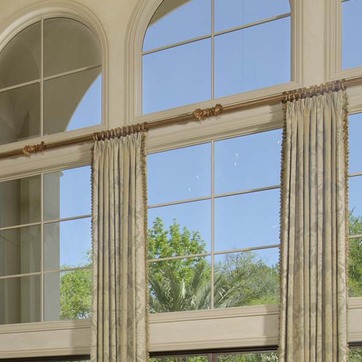
Material: glass